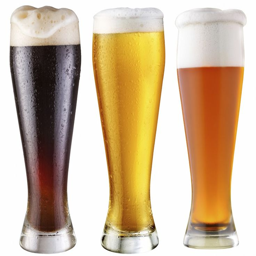
confused about what acraft beer is ?